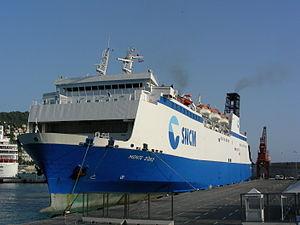
Monte d'oro, exploité par la SNCM, venant d'accoster au port de Nice, lors d'une fin d'après-midi.
Ateliers et Chantiers du Havre est le nom d'un chantier naval du Havre.